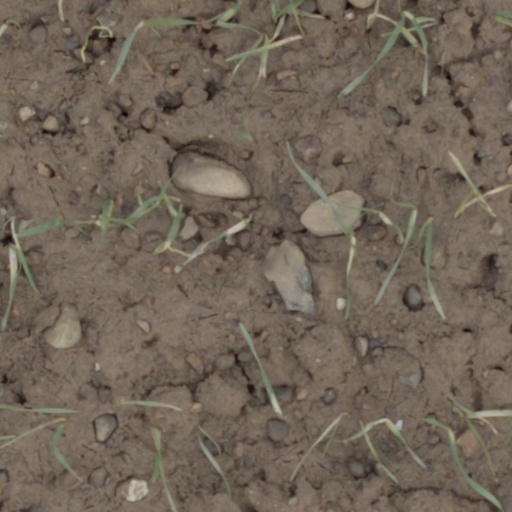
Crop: wheat